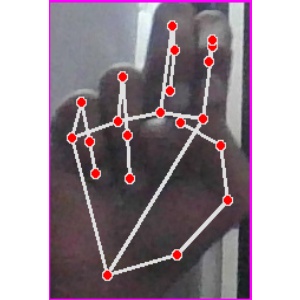
अक्षर: ह